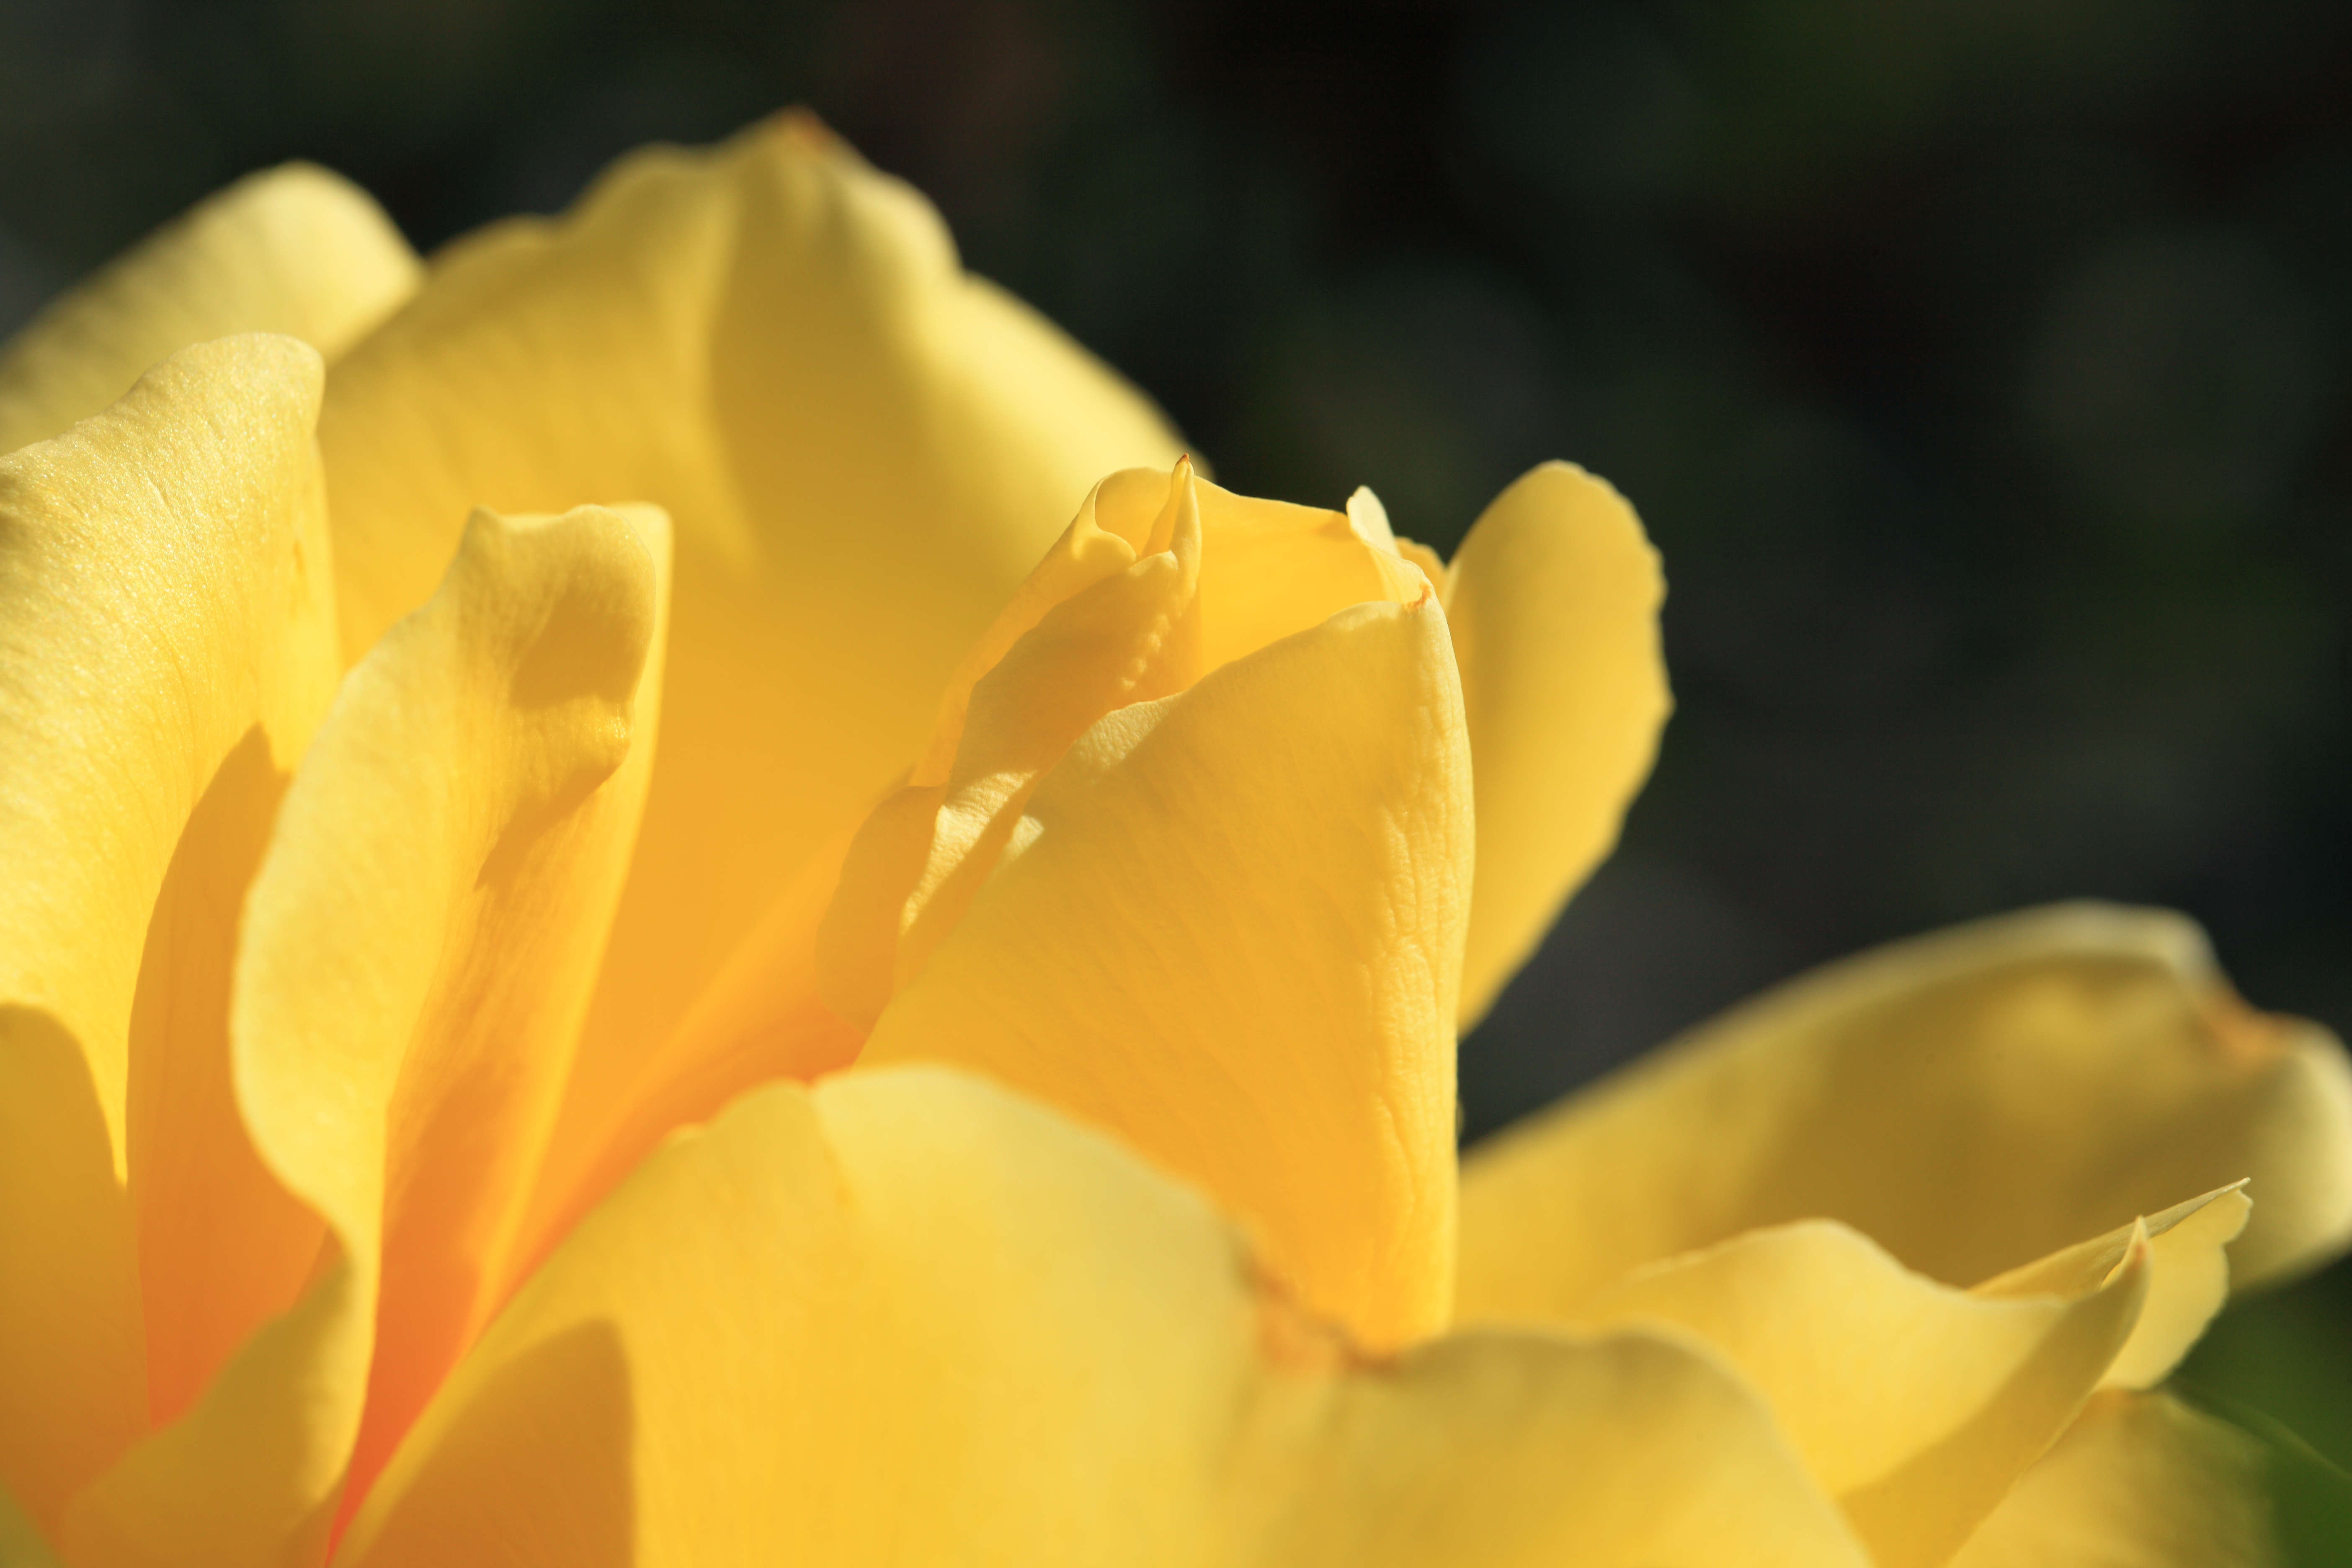
blossom, plant, photography, flower, petal, rose, high, yellow, flora, close up, rosa, 5d, hires, markii, hi, res, resolution, macro photography, flowering plant, rose family, plant stem, land plant